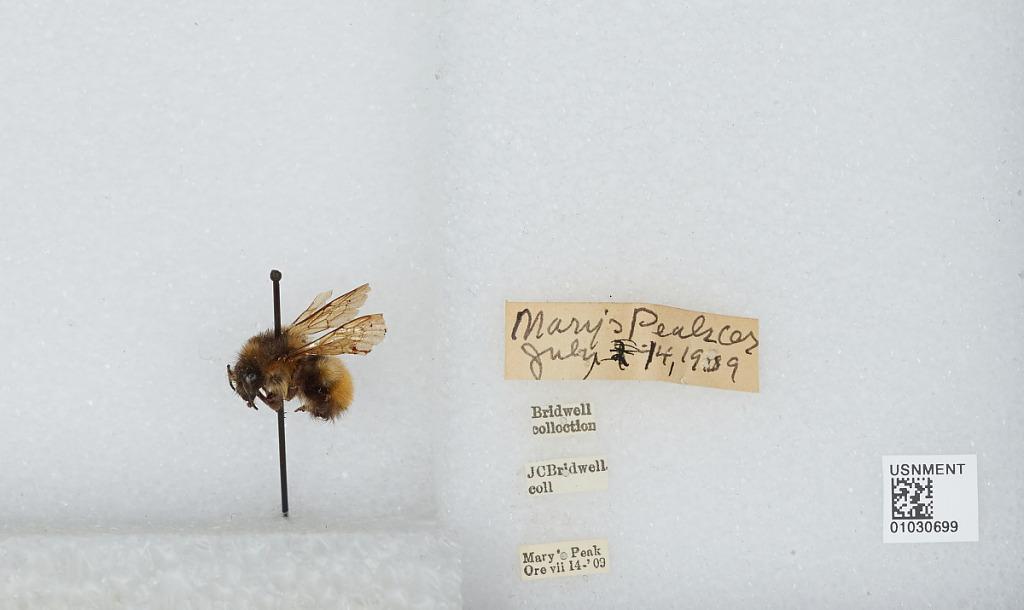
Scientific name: Bombus (Pyrobombus) melanopygus Nylander
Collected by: J. Bridwell
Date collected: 1909-7-14
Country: United States
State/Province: Oregon
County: Benton
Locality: Marys Peak
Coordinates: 44.5044, -123.552